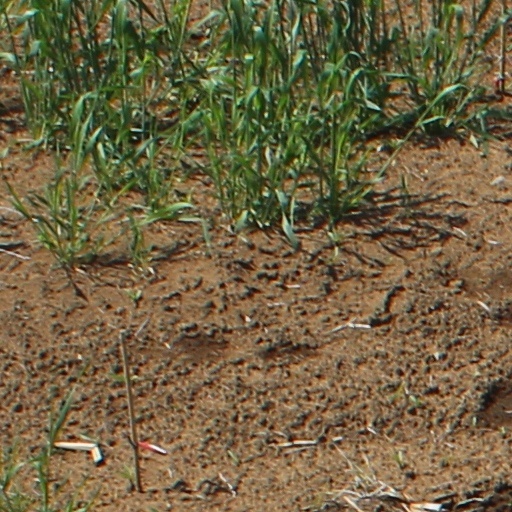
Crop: wheat